Kongebjørka

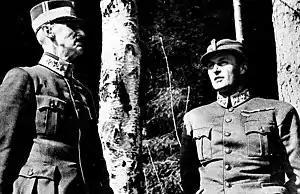
The iconic photograph of King Haakon VII and Crown Prince Olav seeking shelter under the birch tree during a German bombing raid in April 1940

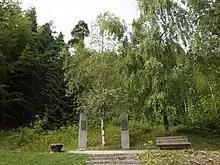
The Kongebjørka memorial in 2018

The Royal Birch is a Norwegian national symbol and memorial of the Nazi occupation of Norway during World War II. It is located at Glomstua in the city of Molde in More og Romsdal, Norway.